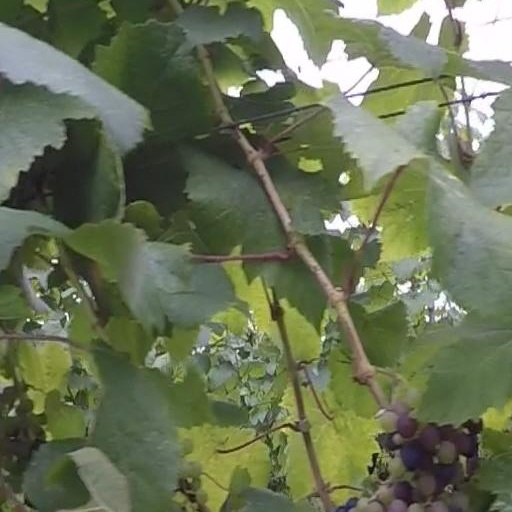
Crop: grape